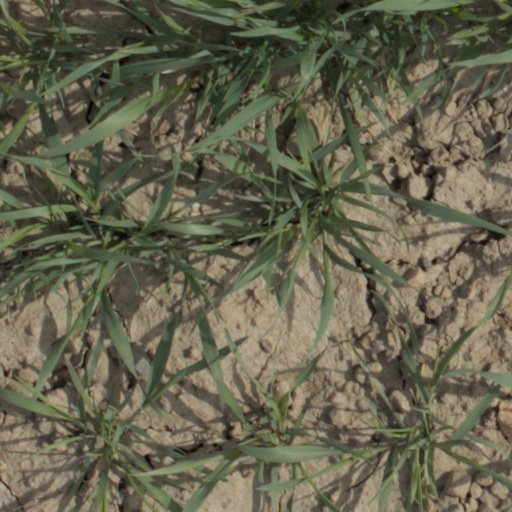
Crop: wheat